Covers 2 (Show of Hands album)

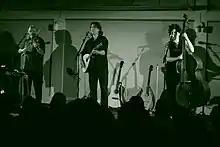
This album is the duo's first studio album to be billed as a collaboration with Miranda Sykes.

In 2009, Show of Hands released their fourteenth studio album "Arrogance Ignorance and Greed", produced by Stu Hanna of the English folk duo Megson, with additional production by Mark Tucker. The album followed a painfully emotion period for Steve Knightley where members of his family battled serious illnesses, which led to the album becoming particularly personal and darker than previous Show of Hands albums, aided by Hanna's direct and sharp production. The album was also very politically concerned. The album was released to a positive critical reception, many praising the darker tone to the album, although Phil Beer of the duo stated that the album did not sit well with several fans. The album entered the UK Album Chart at number 170, becoming their first album to chart.